Kadiivka

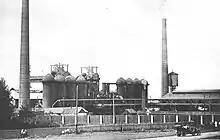
A metallurgical plant in Kadiivka, pictured in the early 1900s

In Soviet times, the city was an important industrial centre. In 1984, there were four coal mines, a processing plant, a machine-building plant, a car building plant, the Stakhanov Railway Car Building Works, an ore repair plant, the Stakhanov Coke Plant, a rubber products plant, a carbon black plant, the Stakhanov Ferroalloy Plant, the Stakhanovsky Yunost Mechanical Plant, the Stakhanovsky Experimental Mechanical Plant, a sewing factory, a meat processing plant, a refrigerating plant, and a dairy.